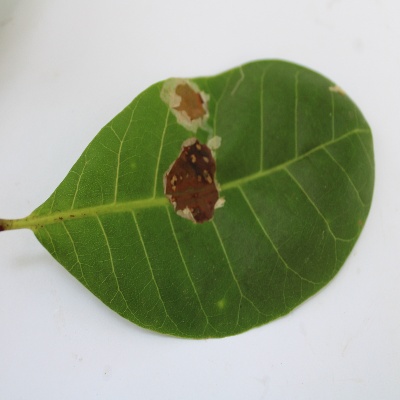
Crop: Cashew
Condition: leaf miner